American University of Phnom Penh

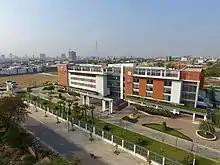
The campus of the American University of Phnom Penh in 2019

The American University of Phnom Penh (AUPP; , GD: ) is a private English-medium university founded in August 2013, with a campus in Phnom Penh, Cambodia. The university currently offers four-year American dual degree programs as well as stand-alone Bachelor's and MBA programs.